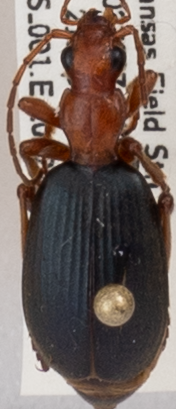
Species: Brachinus alternans
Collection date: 2022-09-21
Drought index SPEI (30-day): -1.362
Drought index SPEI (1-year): -0.334
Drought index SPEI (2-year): -0.212